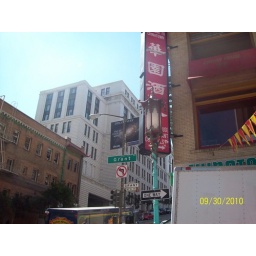
Check out the Chinese below the street sign